Alienation Office

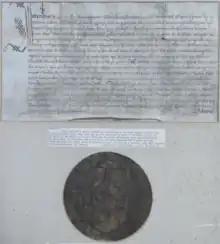
Royal licence to alienate the manor of Dolton granted in 1619 by King James I to Sir Thomas Monck (d.1627) of Potheridge, Devon. Great Seal of King James I appended

The Alienation Office was a British Government body charged with regulating the 'alienation' or transfer of certain feudal lands in England by use of a licence to alienate granted by the king, during the feudal era, and by the government thereafter.